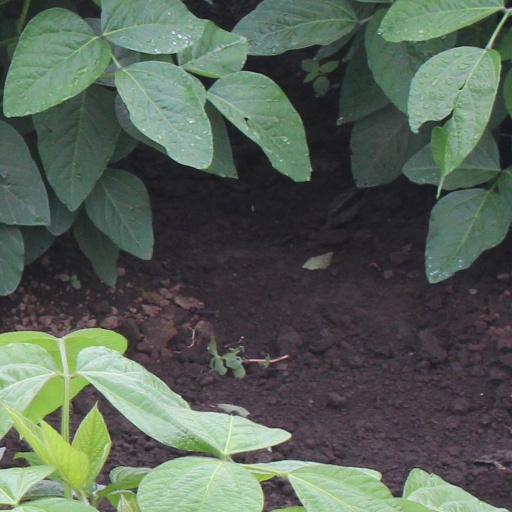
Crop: soybean